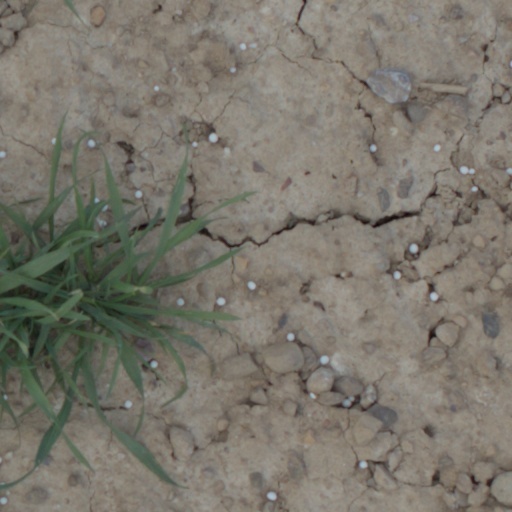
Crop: wheat